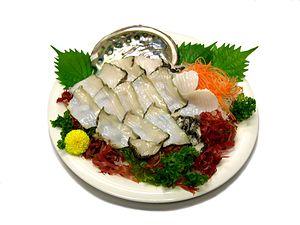
Le sashimi parfois orthographié shashimi, est un mets traditionnel de la gastronomie japonaise, art culinaire attesté dès le XVᵉ siècle, composé de tranches de poisson frais consommé cru. Le sashimi ne doit pas être confondu avec le sushi, préparation variante à base de shari.